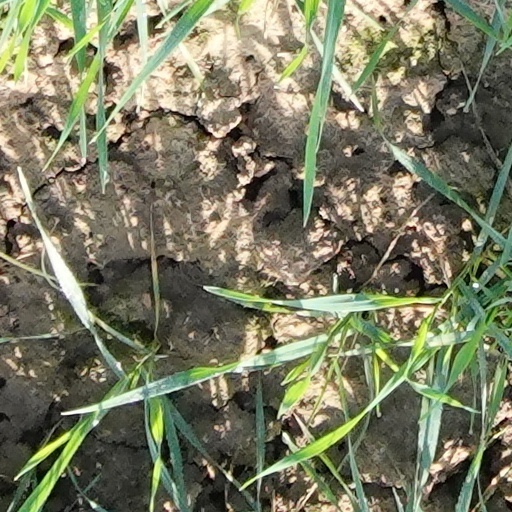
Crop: wheat